Lombard Steam Log Hauler

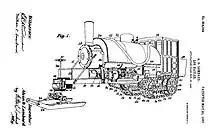
Lombard Patent US854364

Each train required a crew of four: a steersman in front, an engineer and fireman in the cab, and a conductor riding on the log sleds, who signaled the crew in the cab with a bell-rope or wire. The earliest log haulers pulled three sleds, in time increased to eight. Each train carried 40,000 to 100,000 board-feet of logs. The record train length was said to be 24 sleds with a total length of .